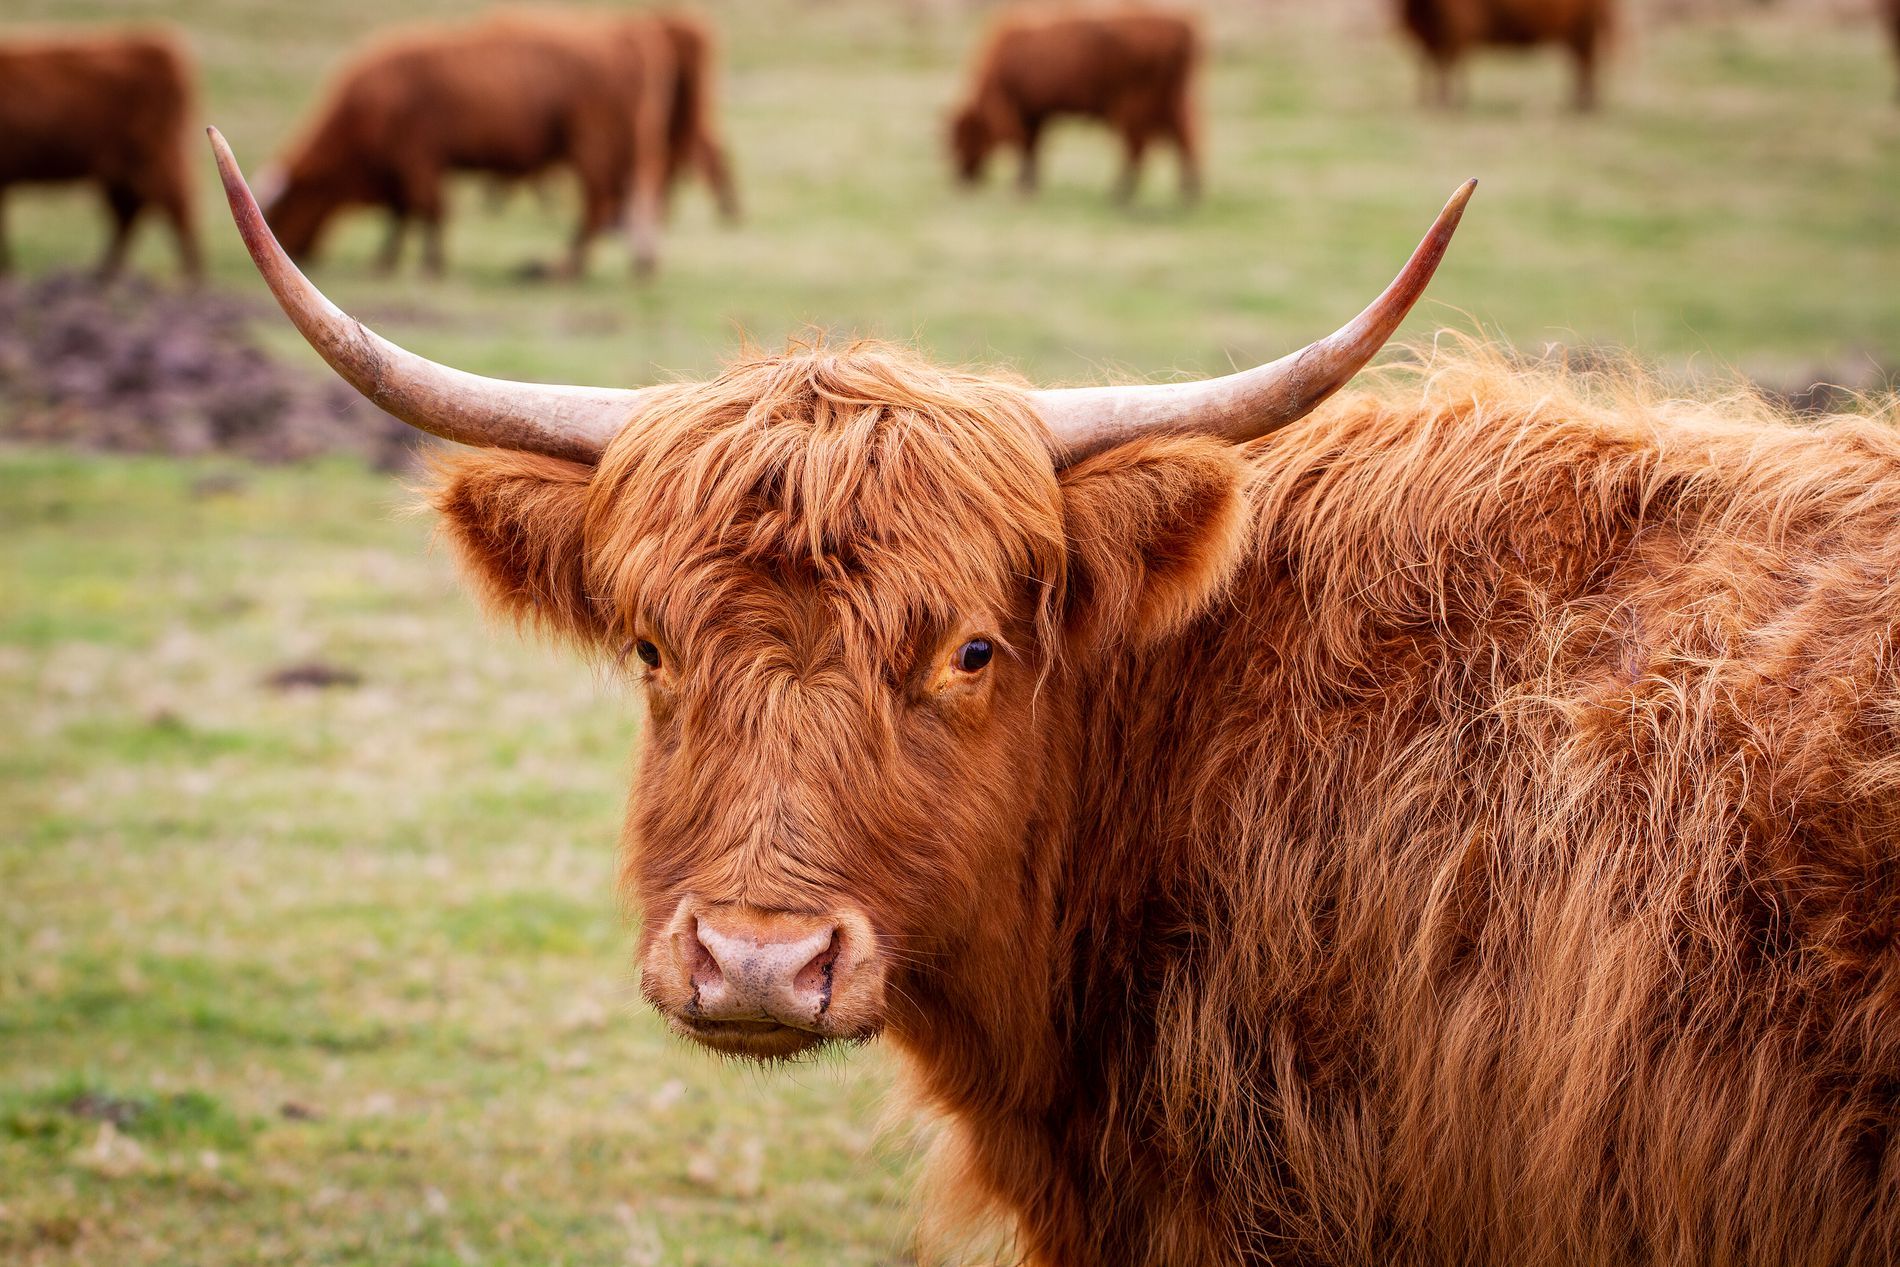
cattle in  a farm
This is a close-up image showcasing a group of brown cattle standing on a green farm.
This is an animal portrait taken at eye level, focused on one of the cattle, with other cattle in the background standing on green grass. The color palette is reddish-brown and earthy green.
Labels: Animal, Bull, Mammal, Cattle, Cow, Livestock, Longhorn, Outdoors, Nature, Yak, Ox, Countryside, Farm, Ranch, Rural, cattles
Camera: Canon Canon EOS 7D
Lens: EF100mm f/2.8L Macro IS USM, Canon EF 100mm f/2.8L Macro IS USM
Aperture: F3.5
Exposure: 1/200 sec
ISO: 100
Focal length: 100.0 mm